J. R. R. Tolkien

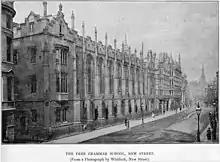
King Edward's School in Birmingham, where Tolkien was a pupil (1900–1902, 1903–1911)

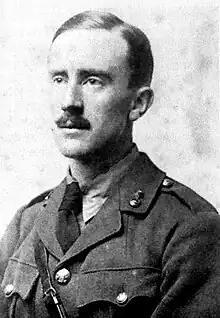
Tolkien in his military uniform

While in his early teens, Tolkien had his first encounter with a constructed language, Animalic, an invention of his cousins, Mary and Marjorie Incledon. At that time, he was studying Latin and Anglo-Saxon. Their interest in Animalic soon died away, but Mary and others, including Tolkien himself, invented a new and more complex language called Nevbosh. The next constructed language he came to work with, Naffarin, would be his own creation. Tolkien learned Esperanto some time before 1909. Around 10 June 1909 he composed "The Book of the Foxrook", a sixteen-page notebook, where the "earliest example of one of his invented alphabets" appears. Short texts in this notebook are written in Esperanto.